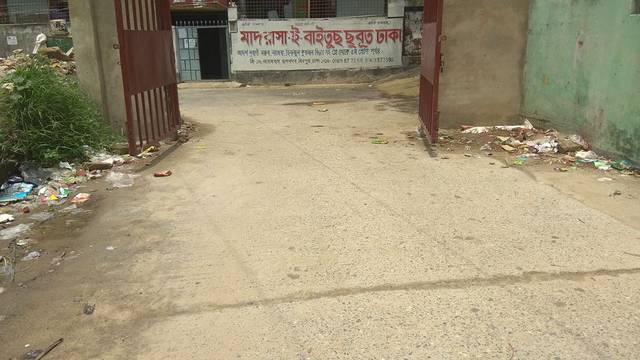
Region: Bangladesh
Coordinates: 23.82, 90.359